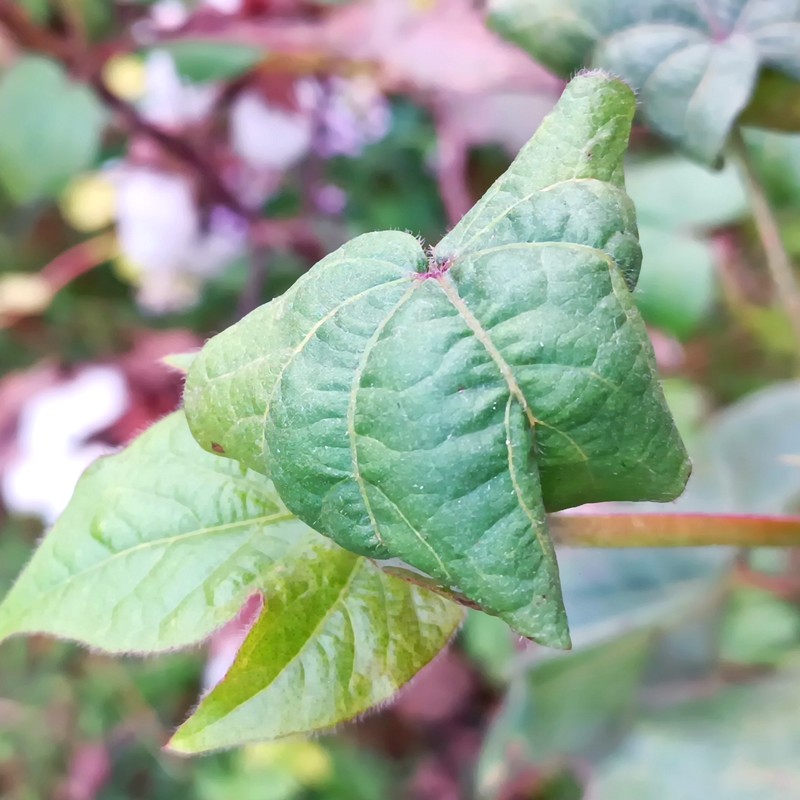
Label: Curl Virus